How to Get Away with Murder

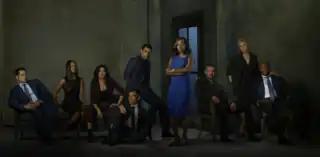
Cast members of season 4, from left to right: Matt McGorry, Aja Naomi King, Karla Souza, Conrad Ricamora, Jack Falahee, Viola Davis, Charlie Weber, Liza Weil, and Billy Brown

On January 21, 2014, Matt McGorry was the first to be announced as a regular cast member, playing a law student. Throughout February and March 2014, other roles were announced as cast: Aja Naomi King, Jack Falahee, Alfred Enoch and Karla Souza as law students; Katie Findlay as a drug-dealing student; Charlie Weber as a law associate to Professor Keating; Billy Brown as Professor Keating's extra-marital love interest; veteran actor and producer Tom Verica as Professor Keating's husband; and Liza Weil as one of the professor's two associates.